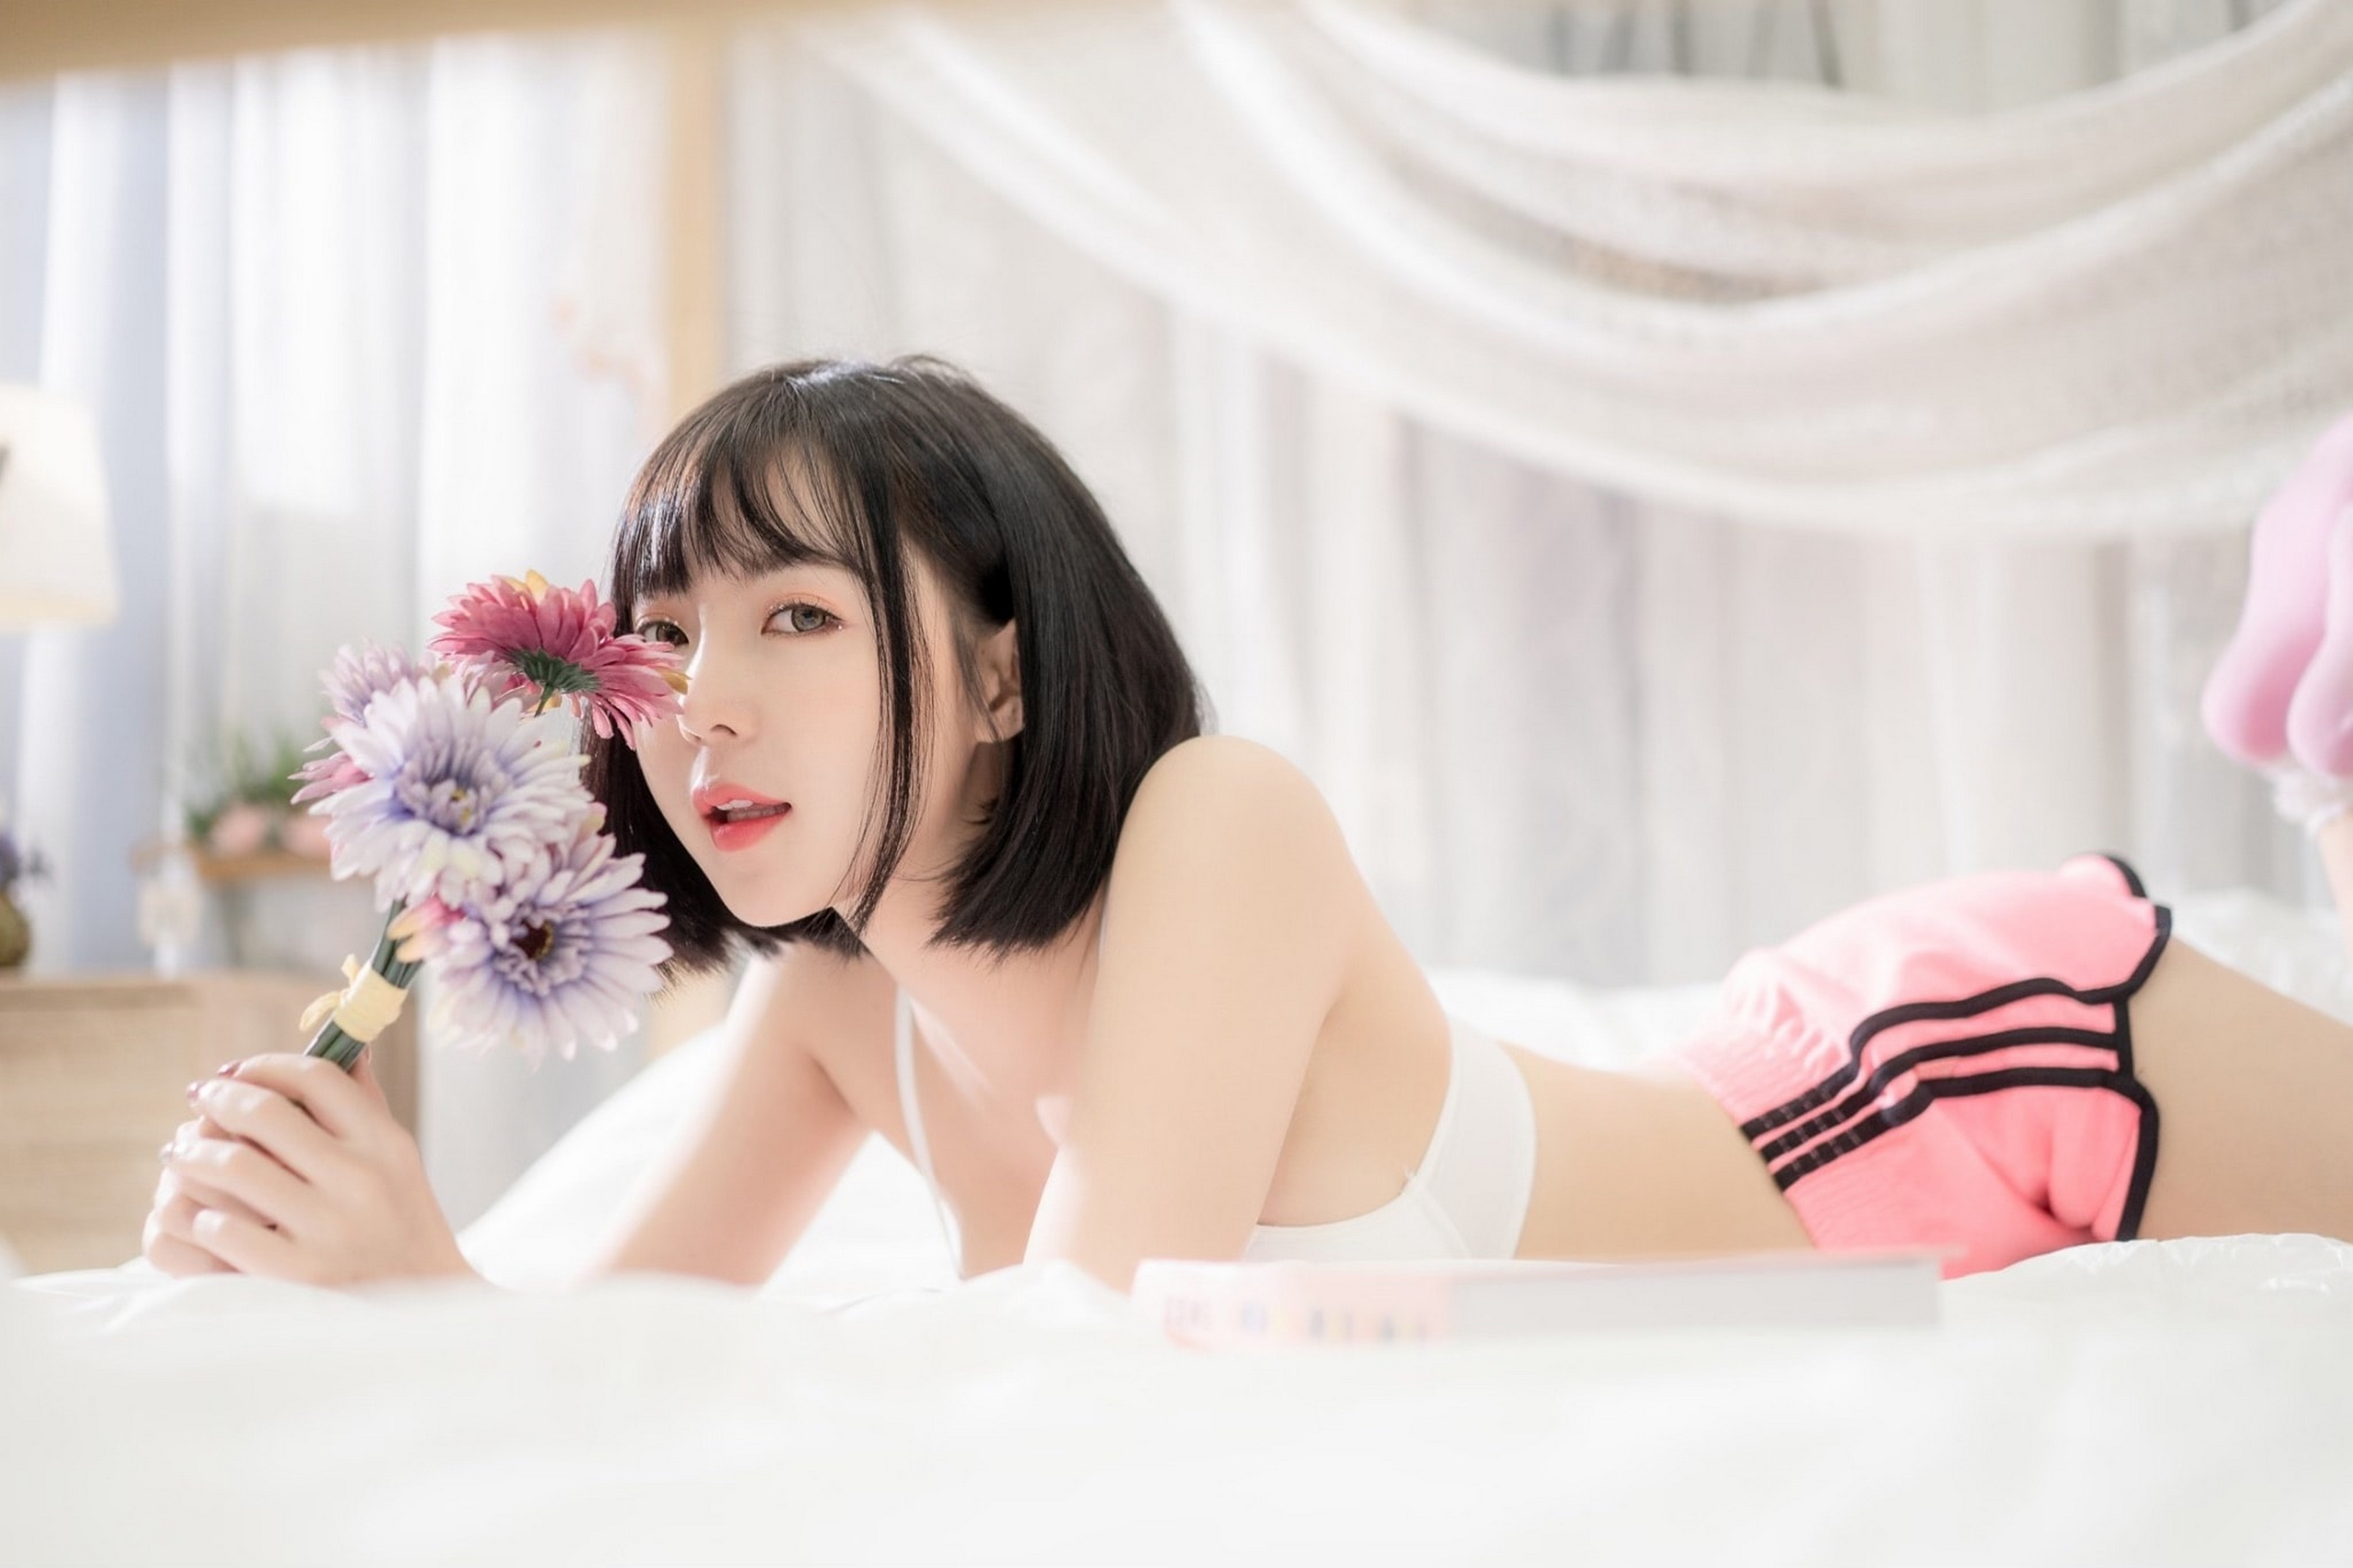
asian, girl, woman, wallpaper, sexy, models, photography, emotions, people, clothing, beauty, sweetness, portrait, skin, pink, gravure idol, lingerie, leg, petal, japanese idol, fur, flower, plant, sitting, black hair, brown hair